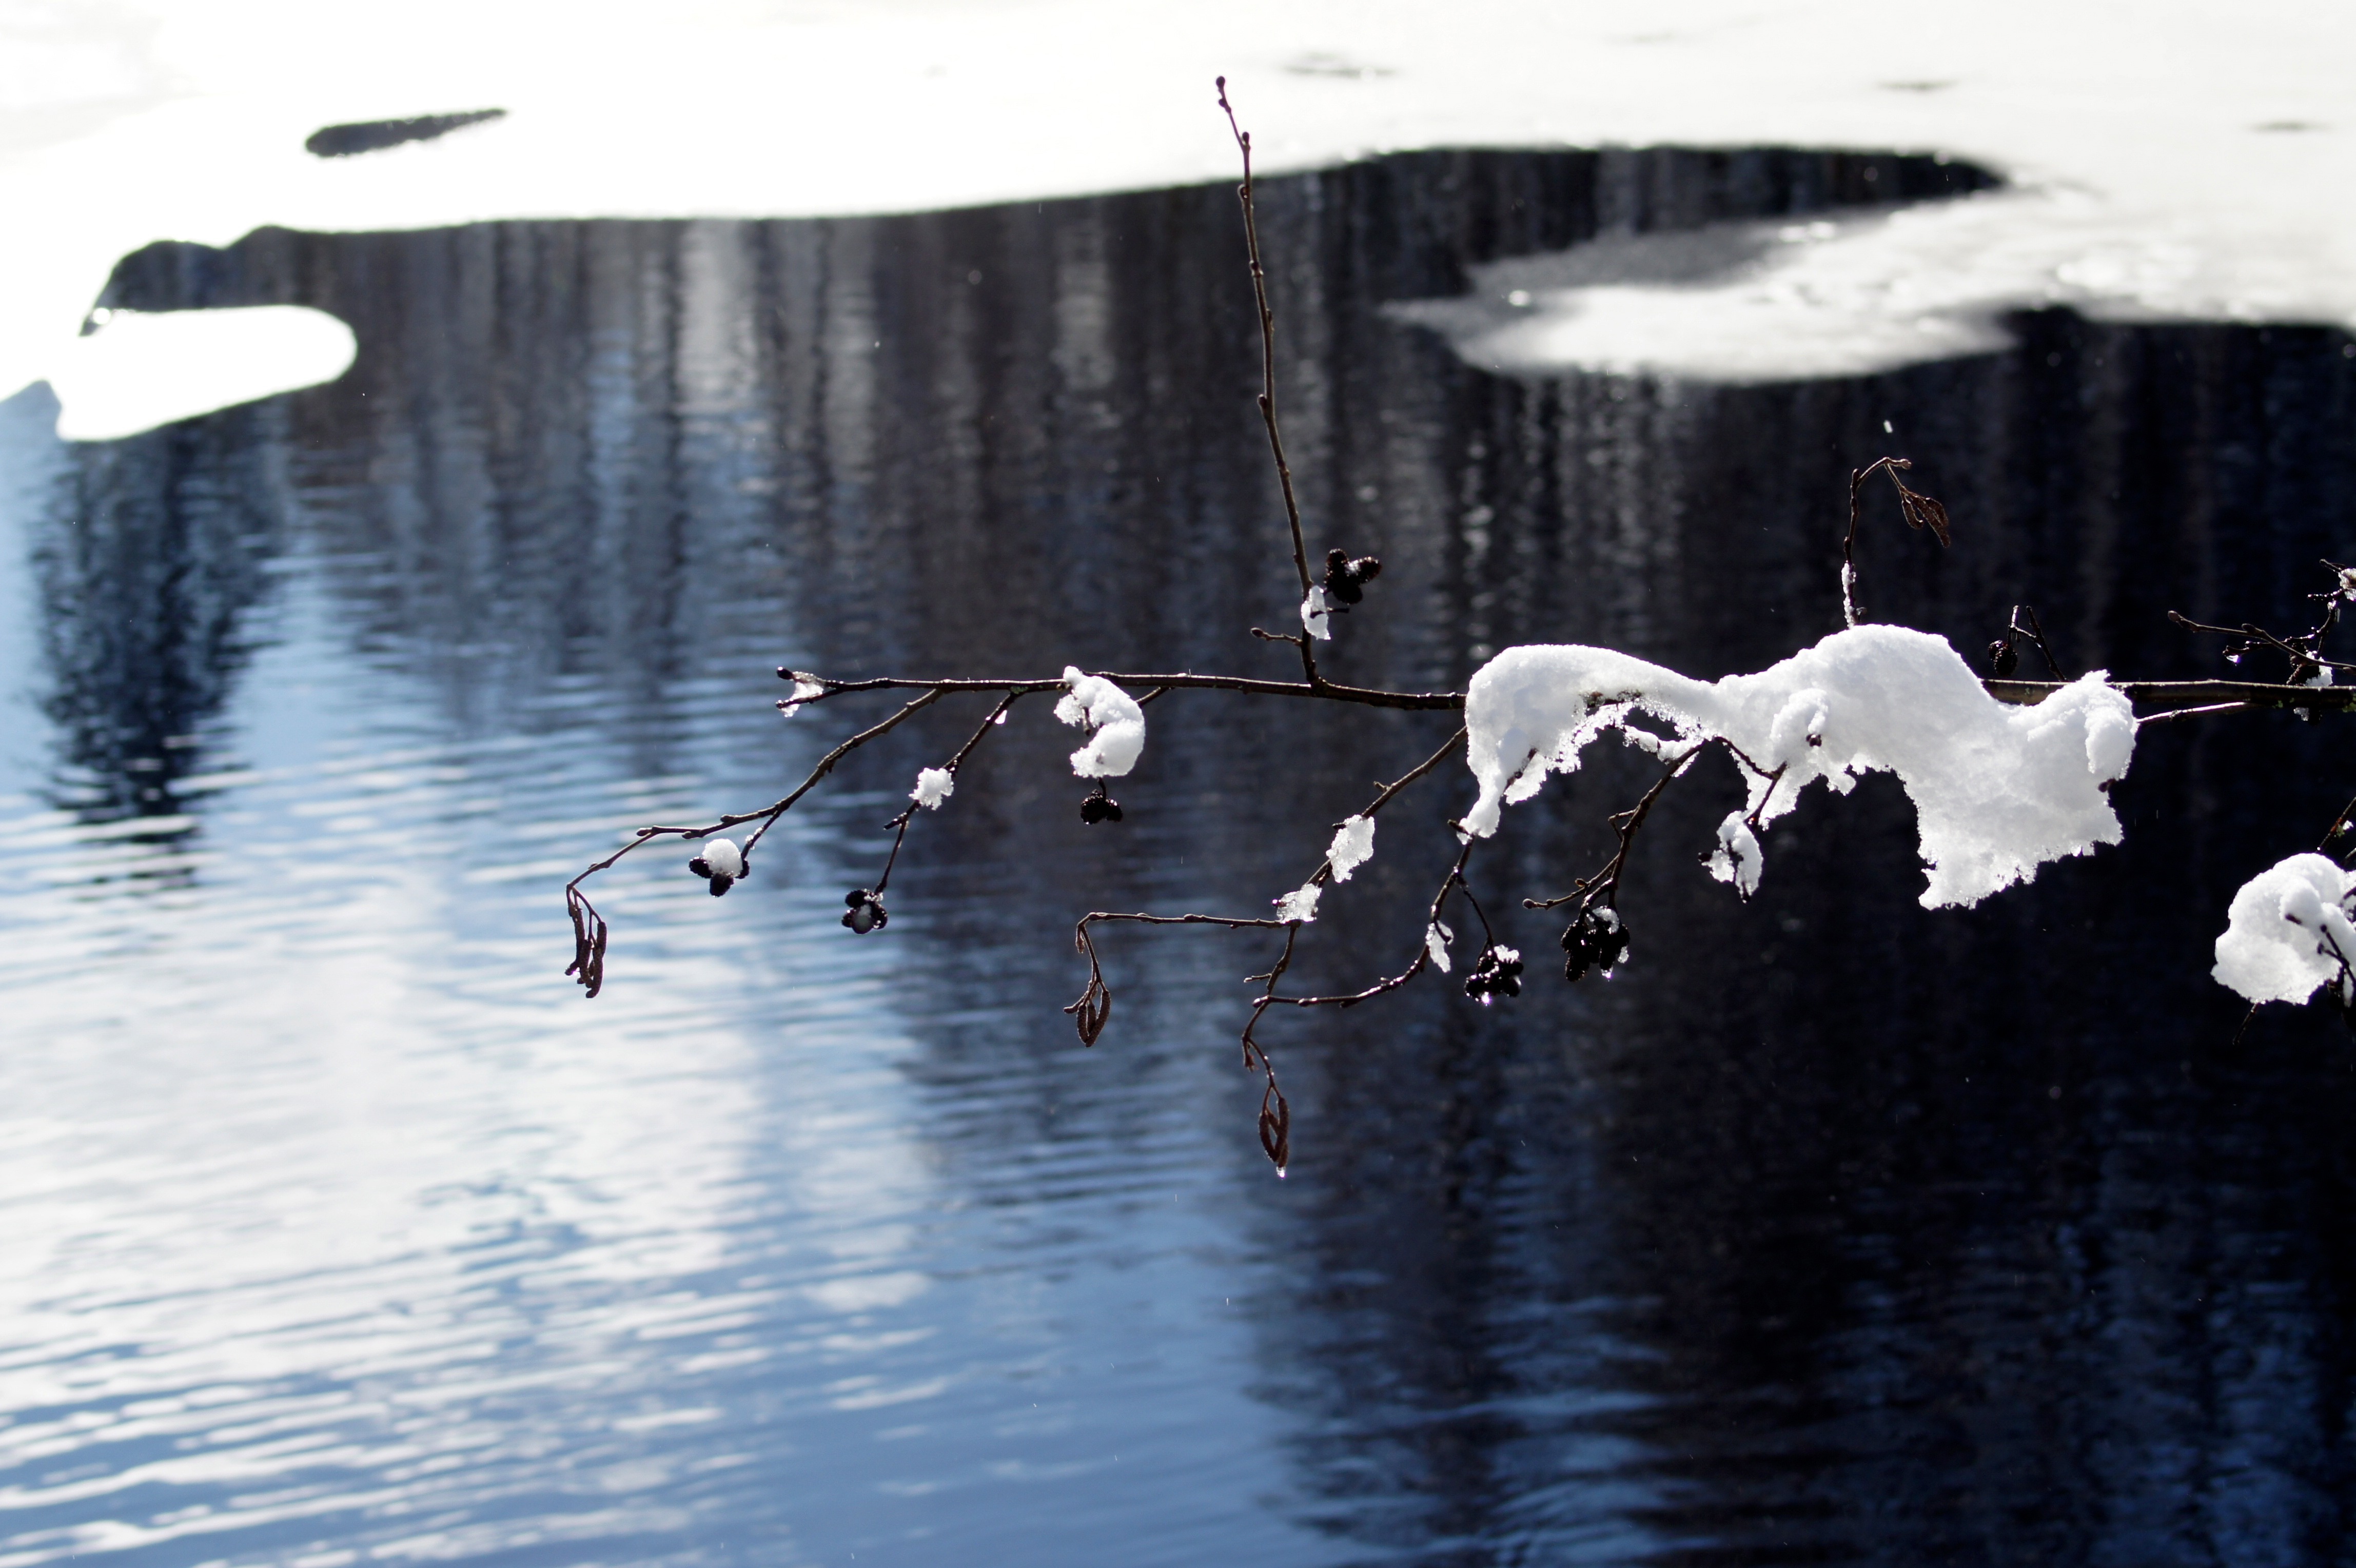
water, branch, snow, winter, environment, ice, spring, reflection, natural, weather, fresh, calm, glow, season, outdoors, aura, melting, water bird, backdrop, simplicity